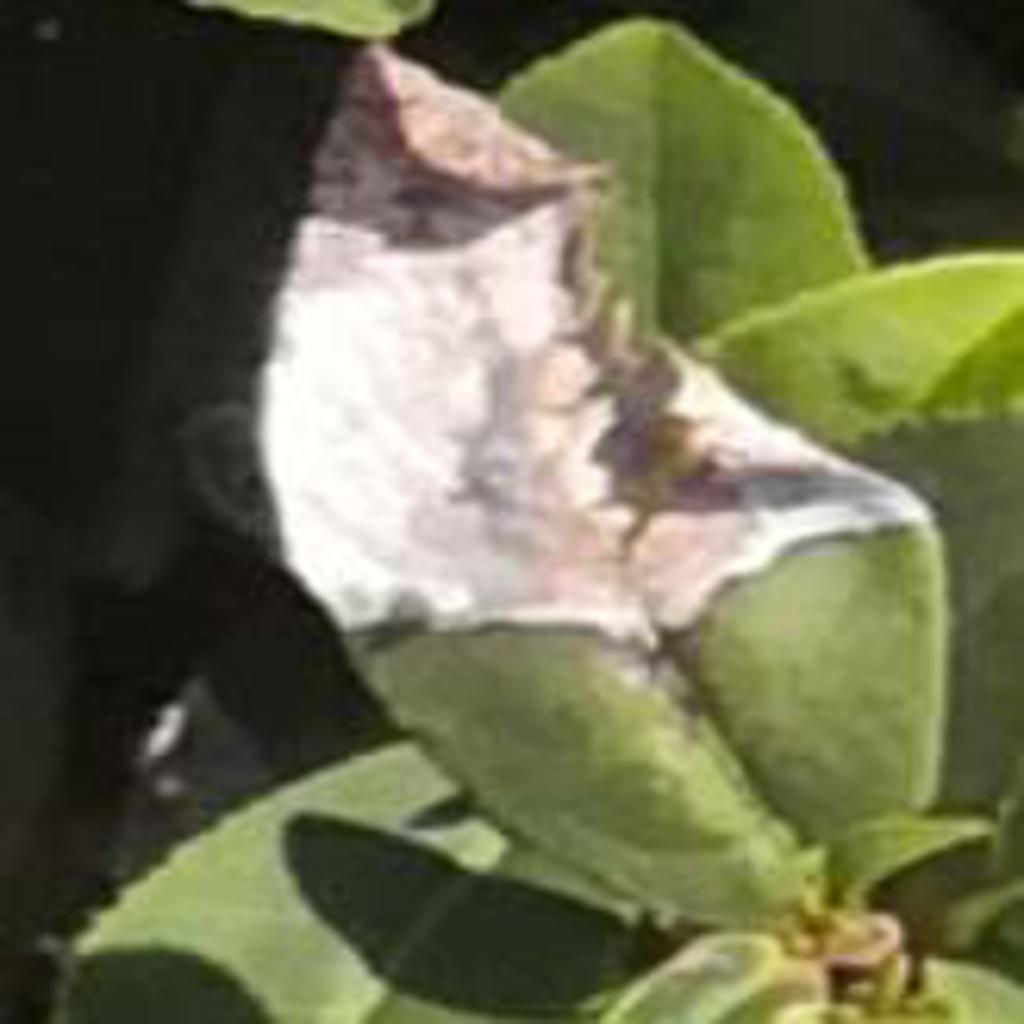
Label: Tea leaf blight